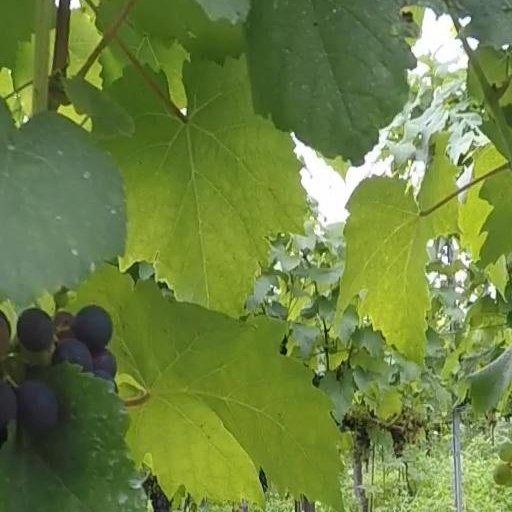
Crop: grape